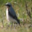
Label: bird